Terence Tao

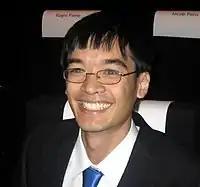
Tao at ICM 2006.

Tao has won numerous mathematician honours and awards over the years. He is a Fellow of the Royal Society, the Australian Academy of Science (Corresponding Member), the National Academy of Sciences (Foreign member), the American Academy of Arts and Sciences, the American Philosophical Society, and the American Mathematical Society. In 2006 he received the Fields Medal; he was the first Australian, the first UCLA faculty member, and one of the youngest mathematicians to receive the award. He was also awarded the MacArthur Fellowship. He has been featured in "The New York Times", CNN, "USA Today", "Popular Science", and many other media outlets. In 2014, Tao received a CTY Distinguished Alumni Honor from Johns Hopkins Center for Gifted and Talented Youth in front of 979 attendees in 8th and 9th grade that are in the same program from which Tao graduated. In 2021, President Joe Biden announced Tao had been selected as one of 30 members of his President's Council of Advisors on Science and Technology, a body bringing together America's most distinguished leaders in science and technology. In 2021, Tao was awarded the Riemann Prize Week as recipient of the inaugural Riemann Prize 2019 by the Riemann International School of Mathematics at the University of Insubria. Tao was a finalist to become Australian of the Year in 2007.